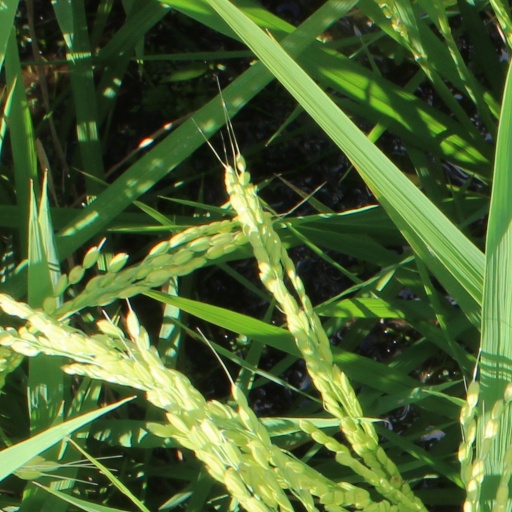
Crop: rice